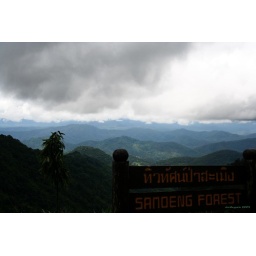
Samoeng Forest.Clouds heavy with rain darken the sky turning the forest below into a patchwork in shades of green.